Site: brandenburg
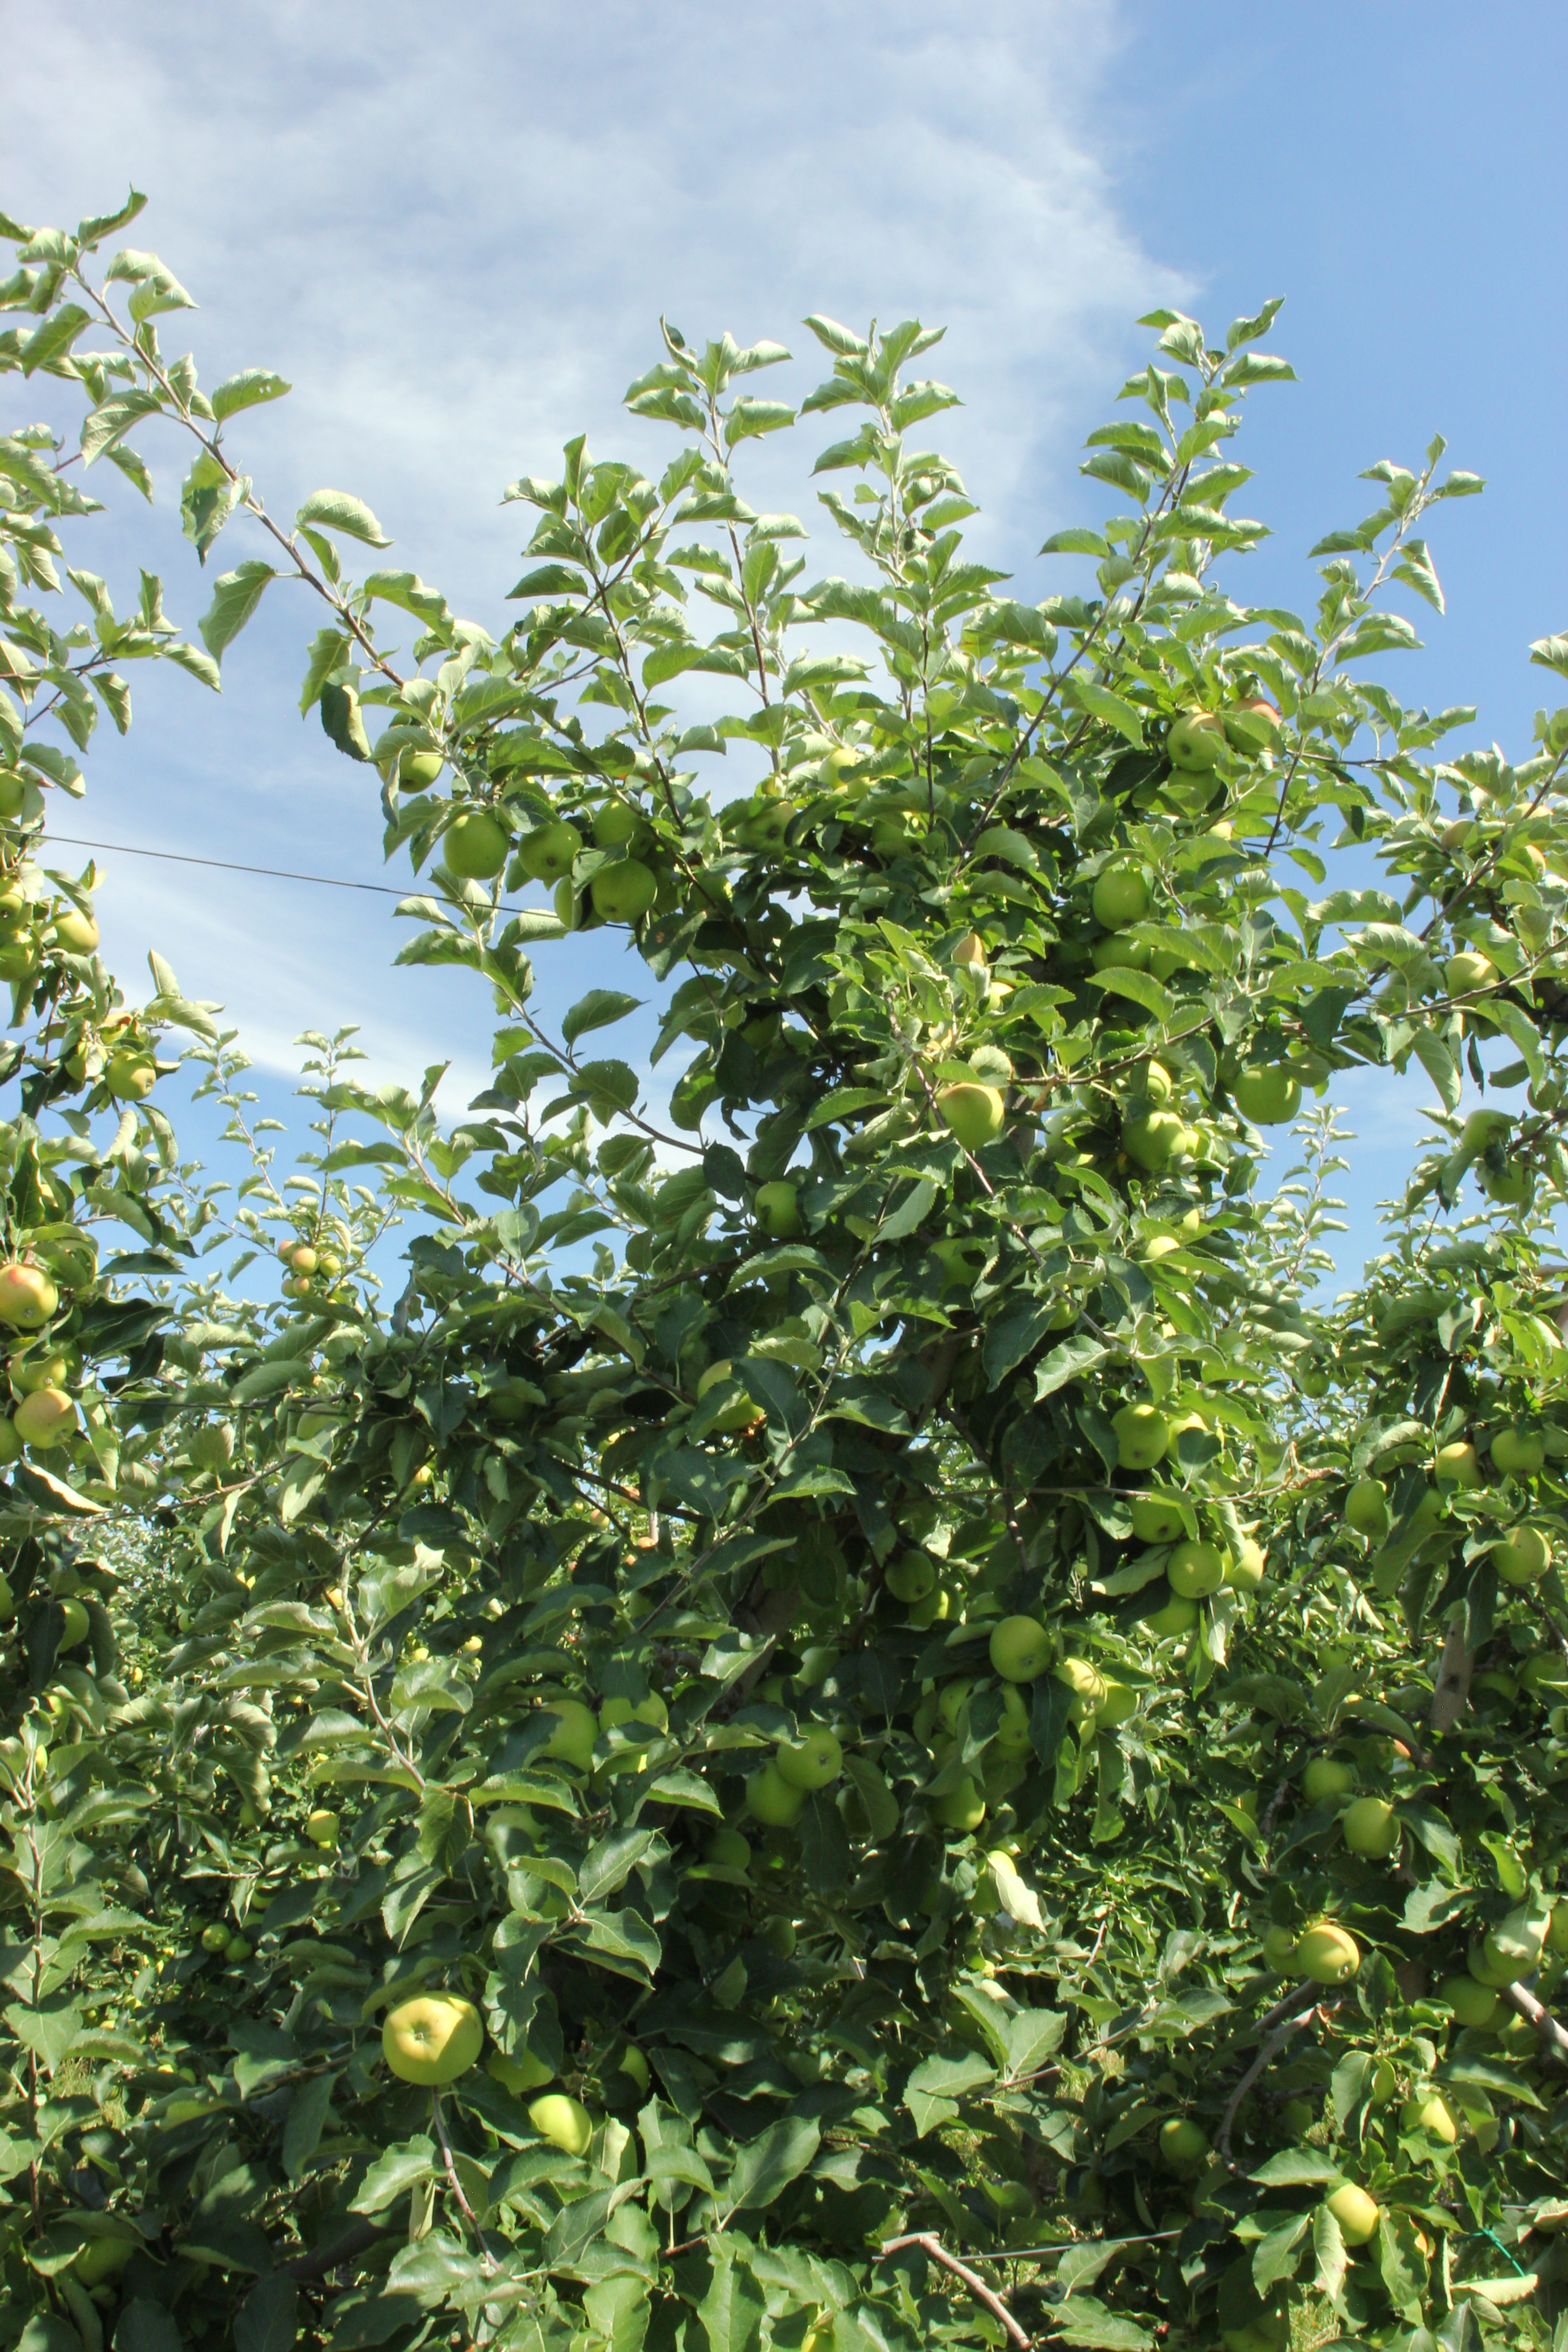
Growth stage (BBCH 77): Development of fruit